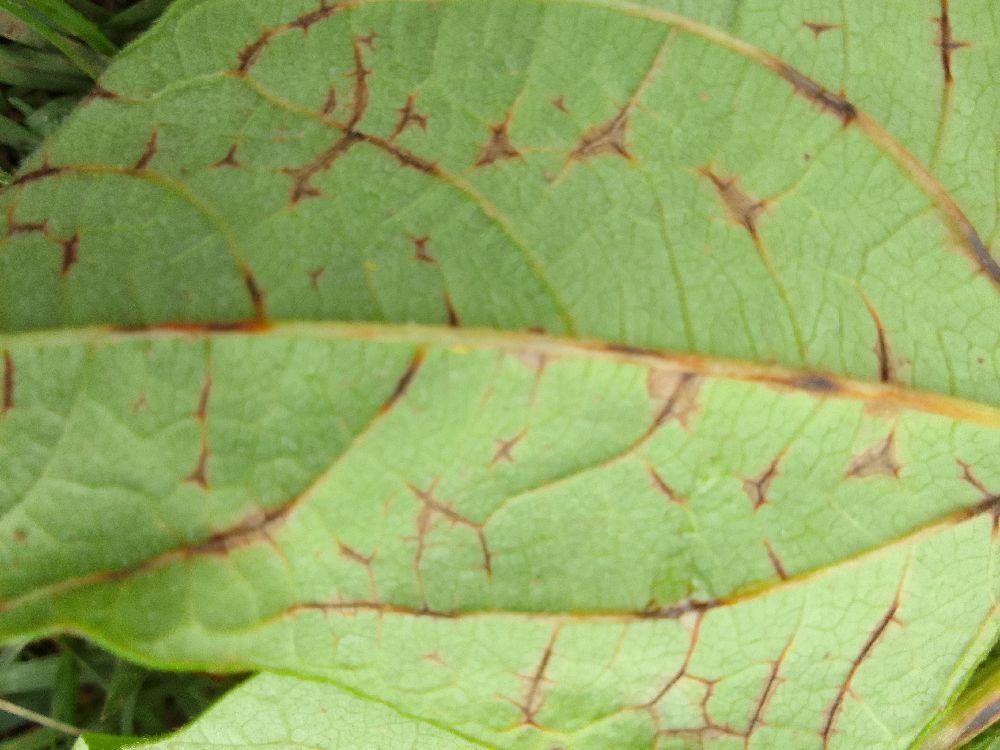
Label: anthracnose